Plymouth Fire Station

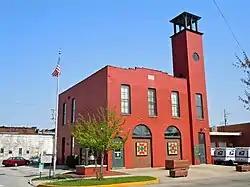
Plymouth Fire Station, April 2011

Plymouth Fire Station is a historic fire station located at Plymouth, Marshall County, Indiana. It was built in 1875, and is a two-story, painted brick building with a 59-foot tall bell tower. It features round-arched pedestrian entrances and bays, parapet with tile coping, and a round window in the bell tower.